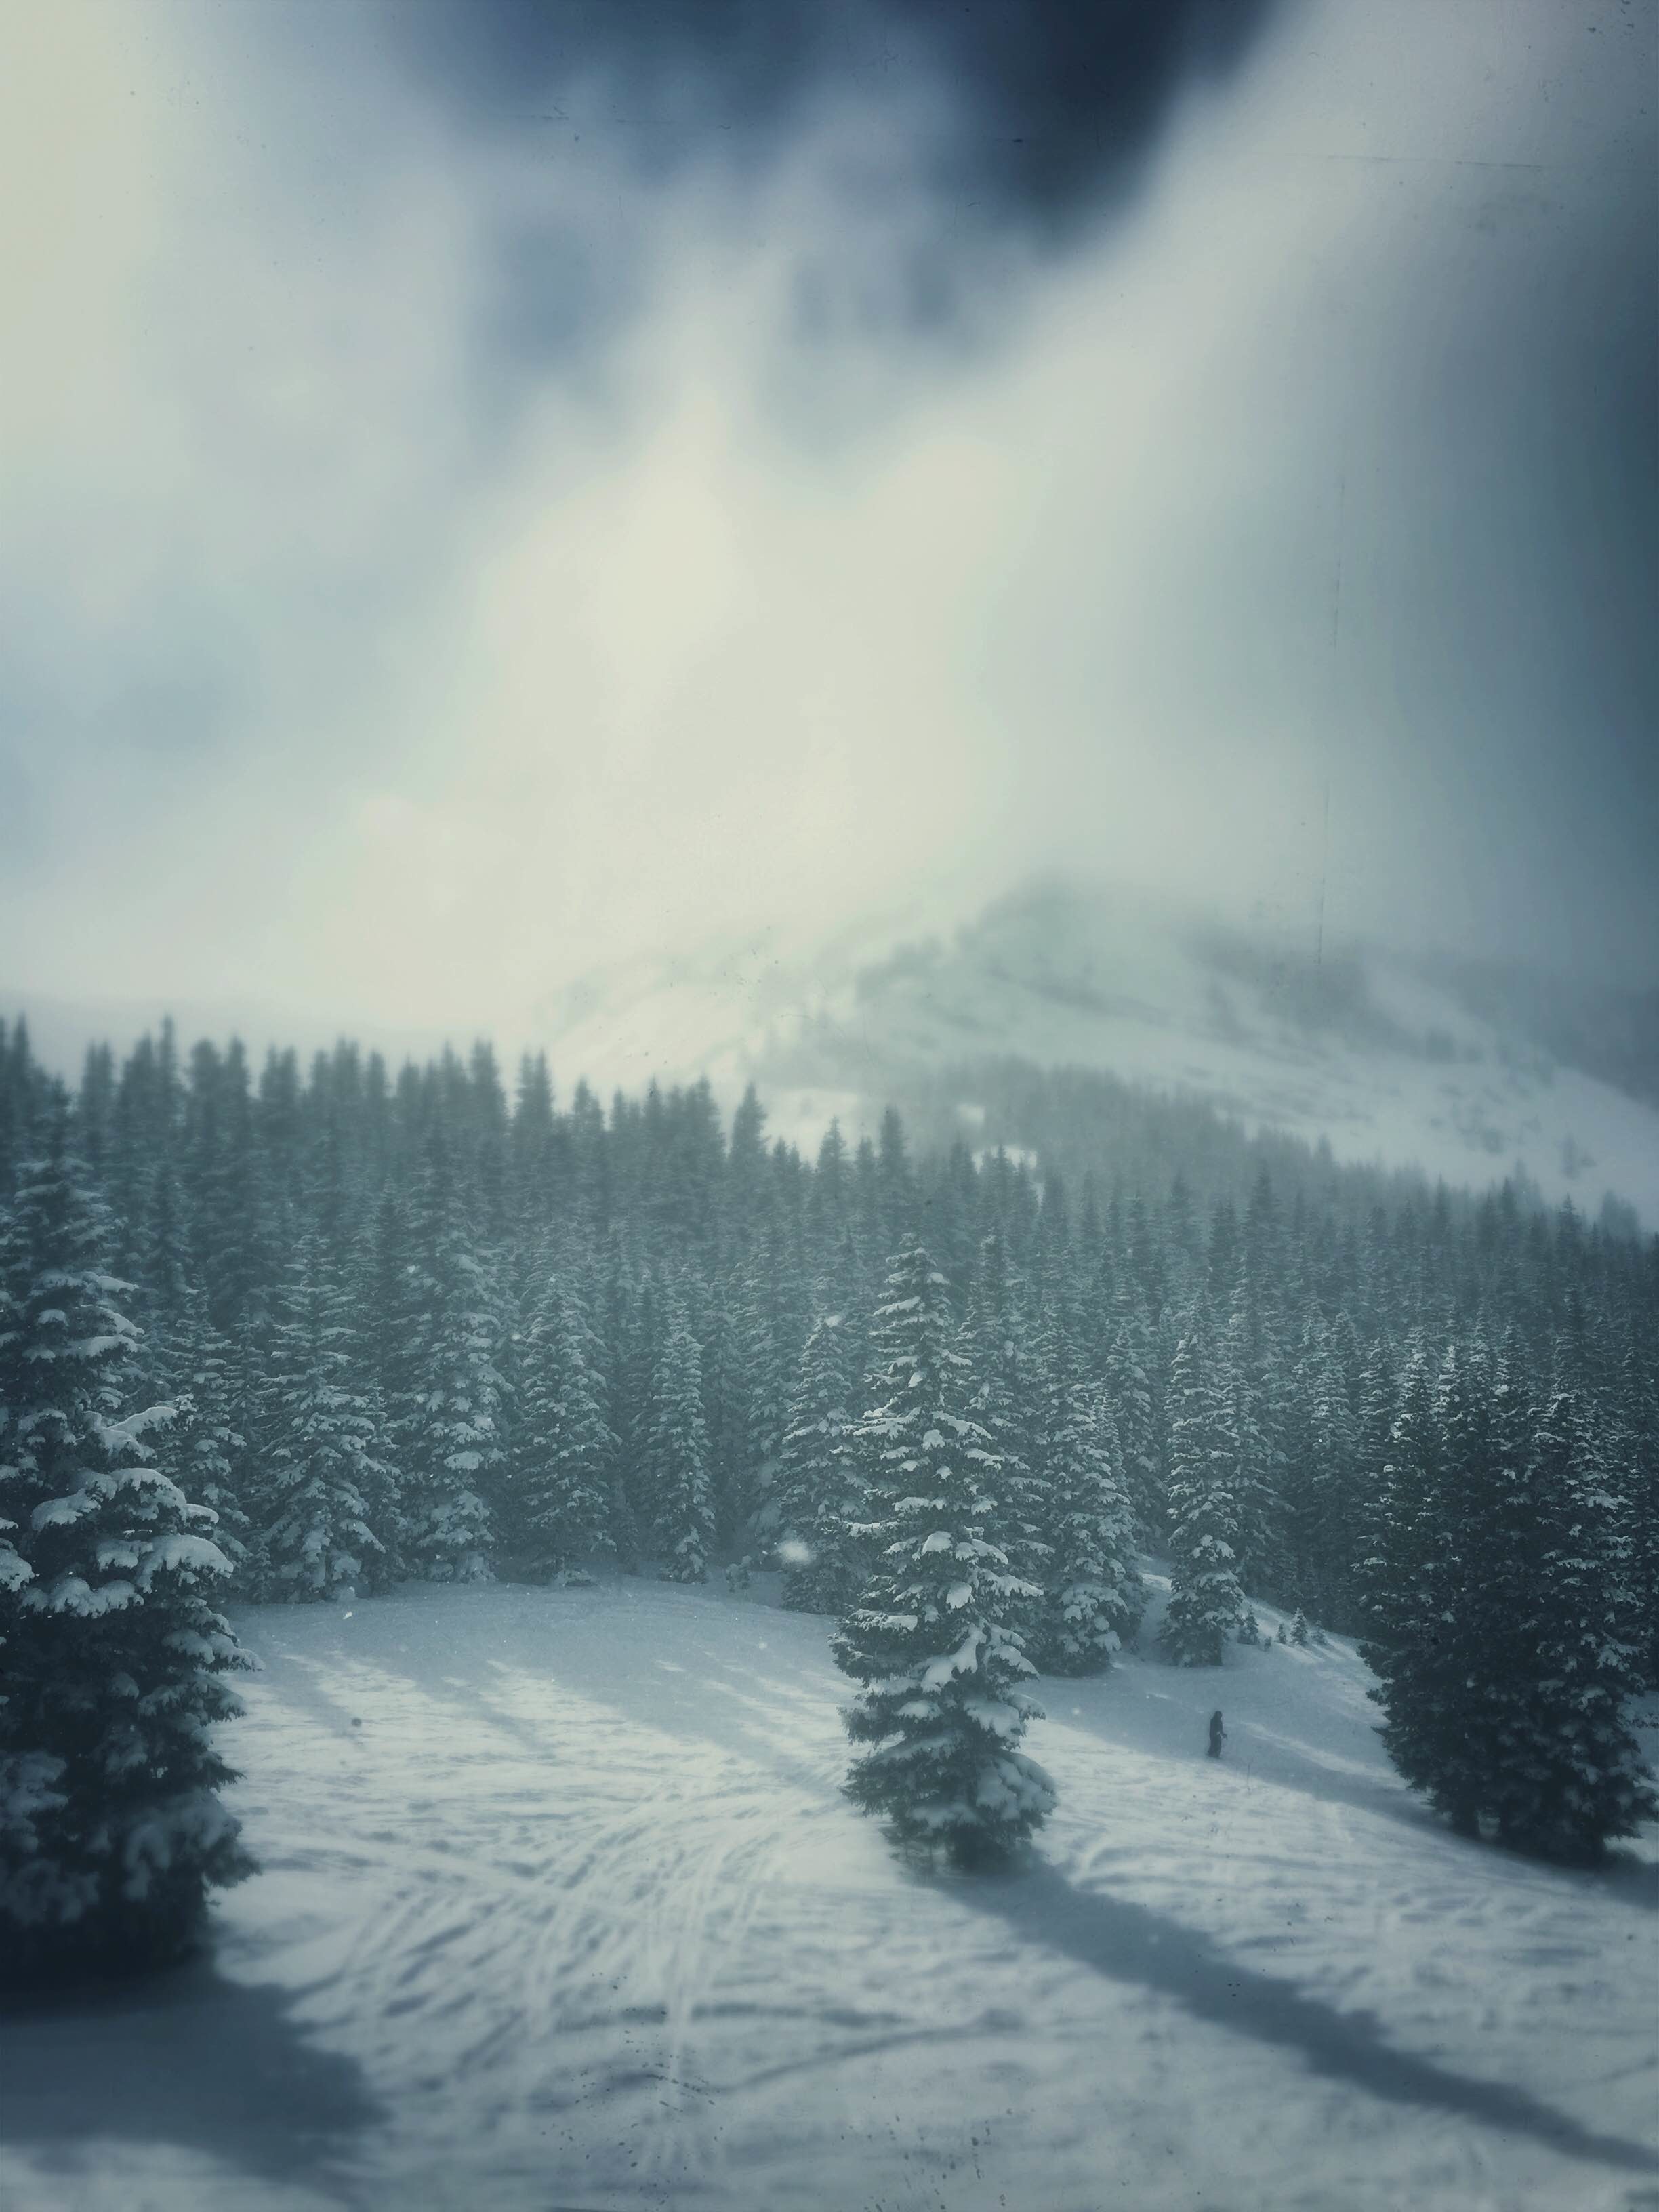
tree, nature, forest, mountain, snow, winter, cloud, mist, sunlight, morning, mountain range, weather, season, freezing, atmospheric phenomenon, mountainous landforms, geological phenomenon